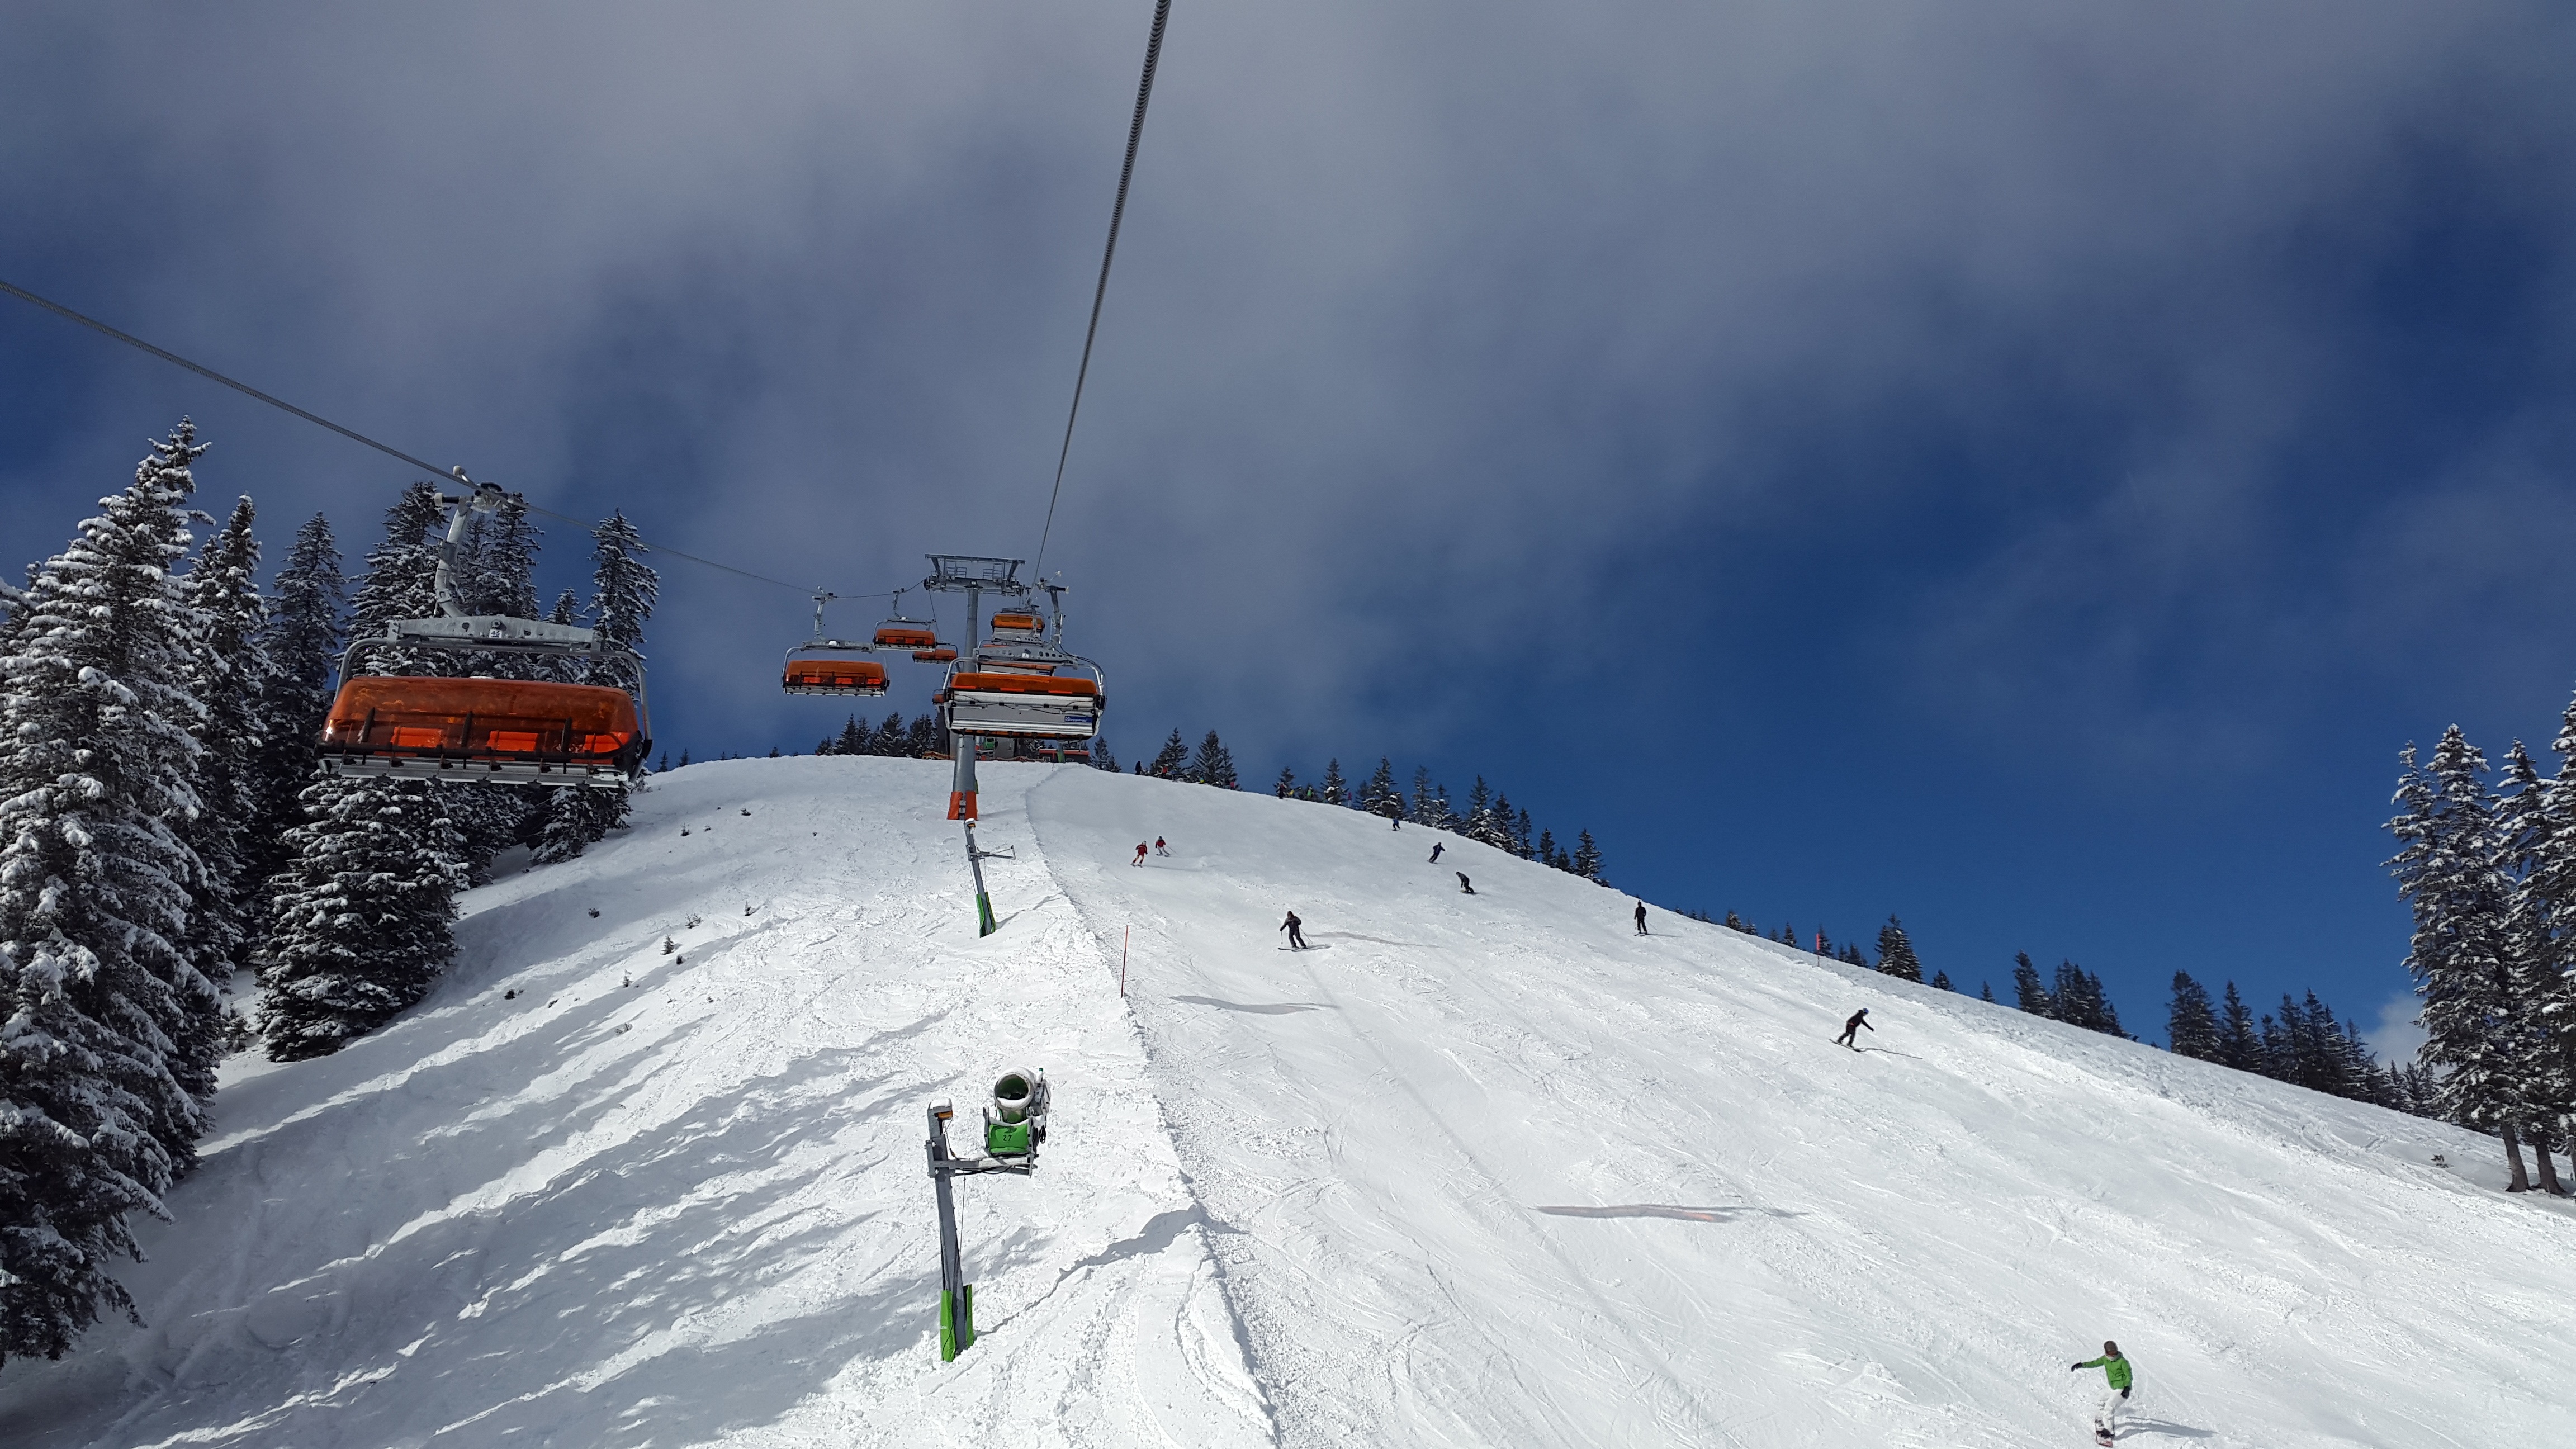
chairlift, alpine skiing, skiing, ski, downhill skiing, snow, ski run, alpine ski, allgau, ski area, bolsterlang, weiher head, snowy, alpine, wintry, winter, artificial snow, winter sports, skiers, runway, sport, ski lift, lift